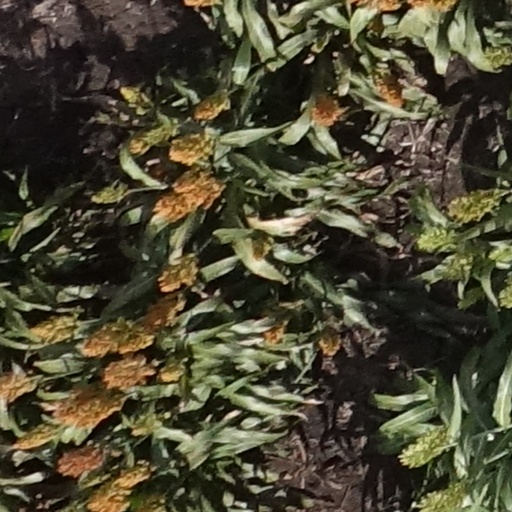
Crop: sorghum